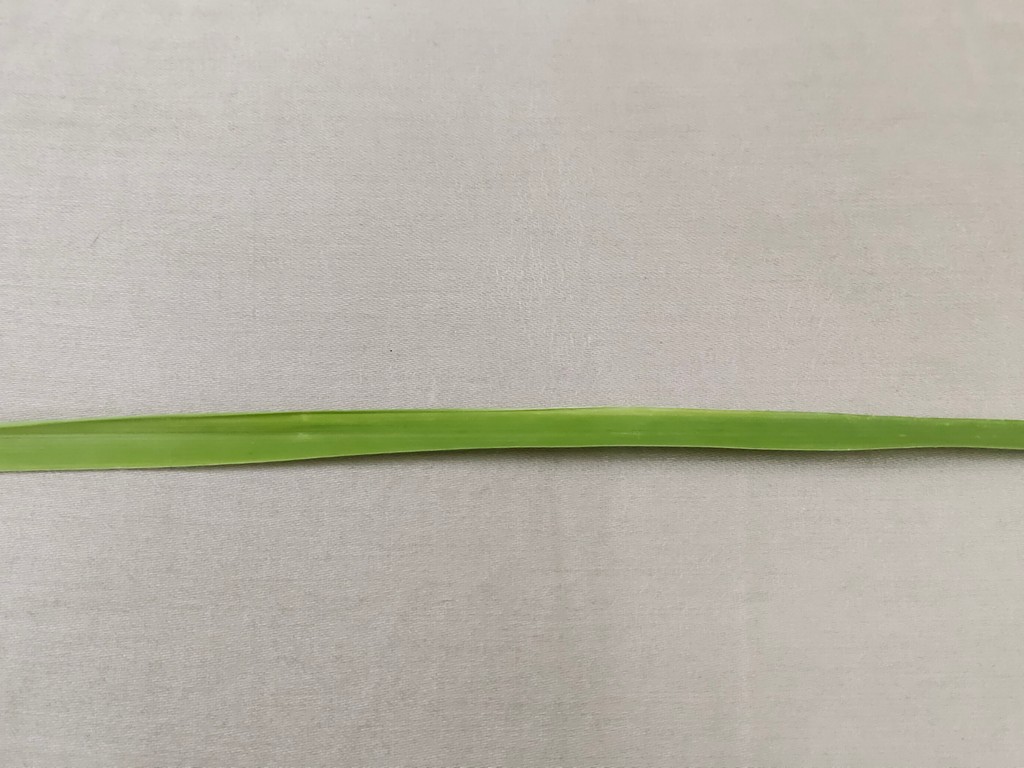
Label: Healthy